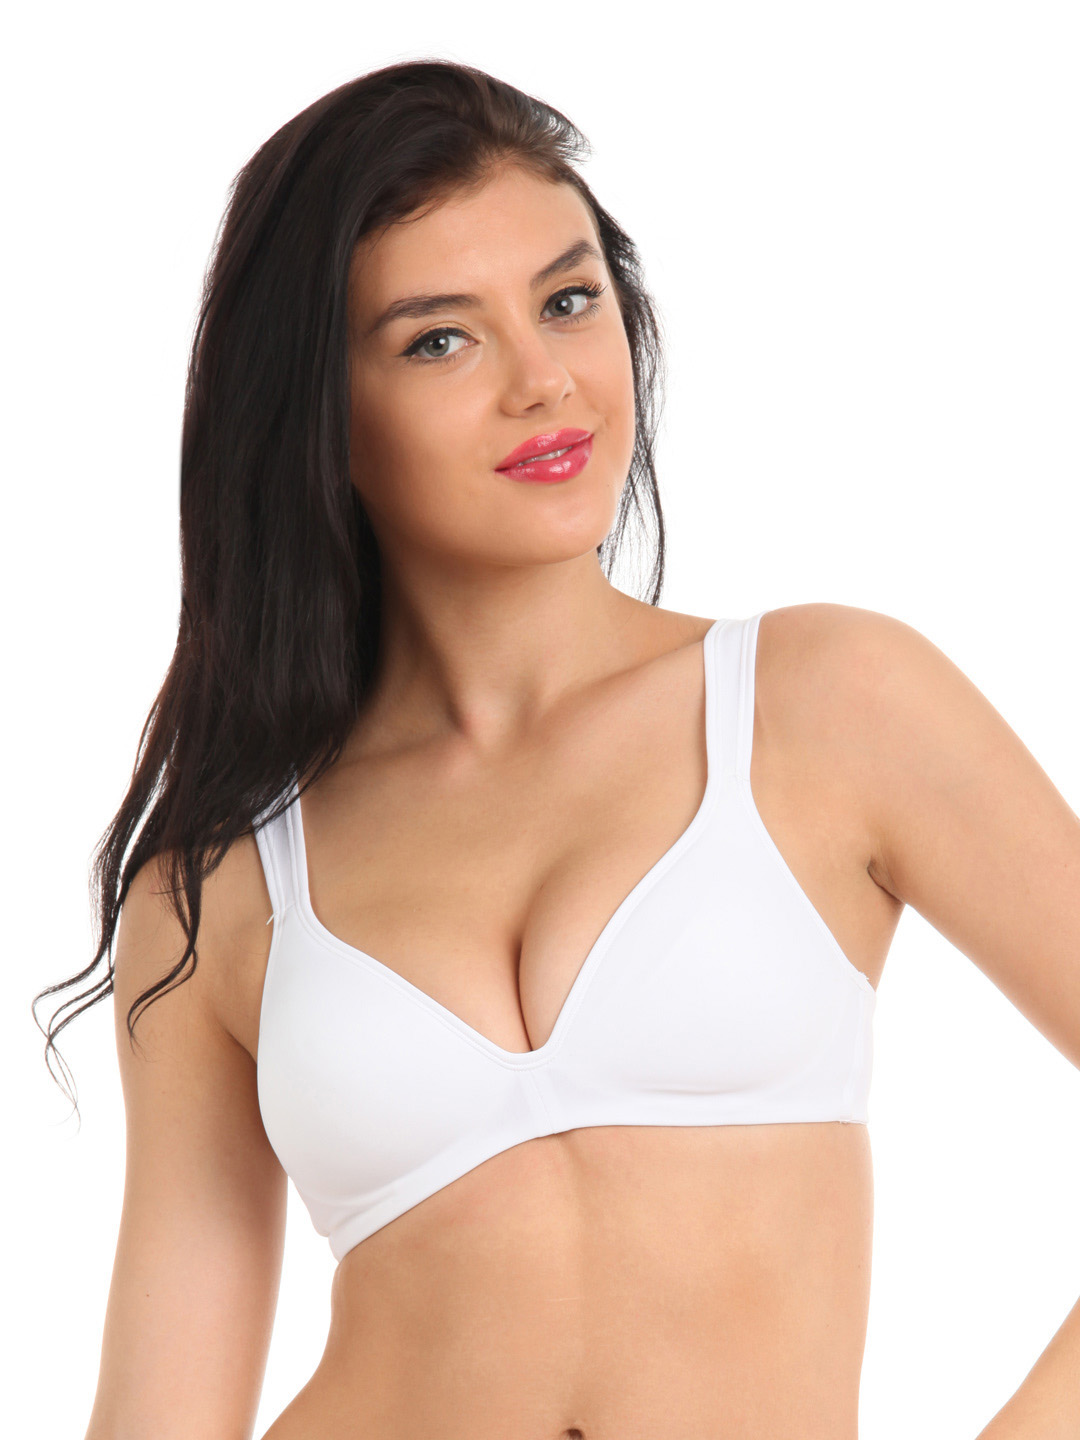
Hanes Women White Moulded Tee Shirt Bra
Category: Apparel / Innerwear / Bra
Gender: Women
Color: White
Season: Winter 2015
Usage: Casual